John Henry Frederick Bacon

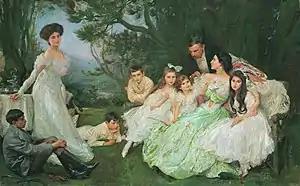
"The Golden Butterfly – the Harvey family"

Born in Kennington on 4 November 1865, Bacon was the second son of the lithographer John Cardanall Bacon, and showed artistic talent from a young age. He trained at the Westminster School of Art and the Royal Academy Schools in London. In his teens he acquired a reputation as an outstanding black-and-white illustrator, and at the age of 18 set off on a professional tour of India and Burma.